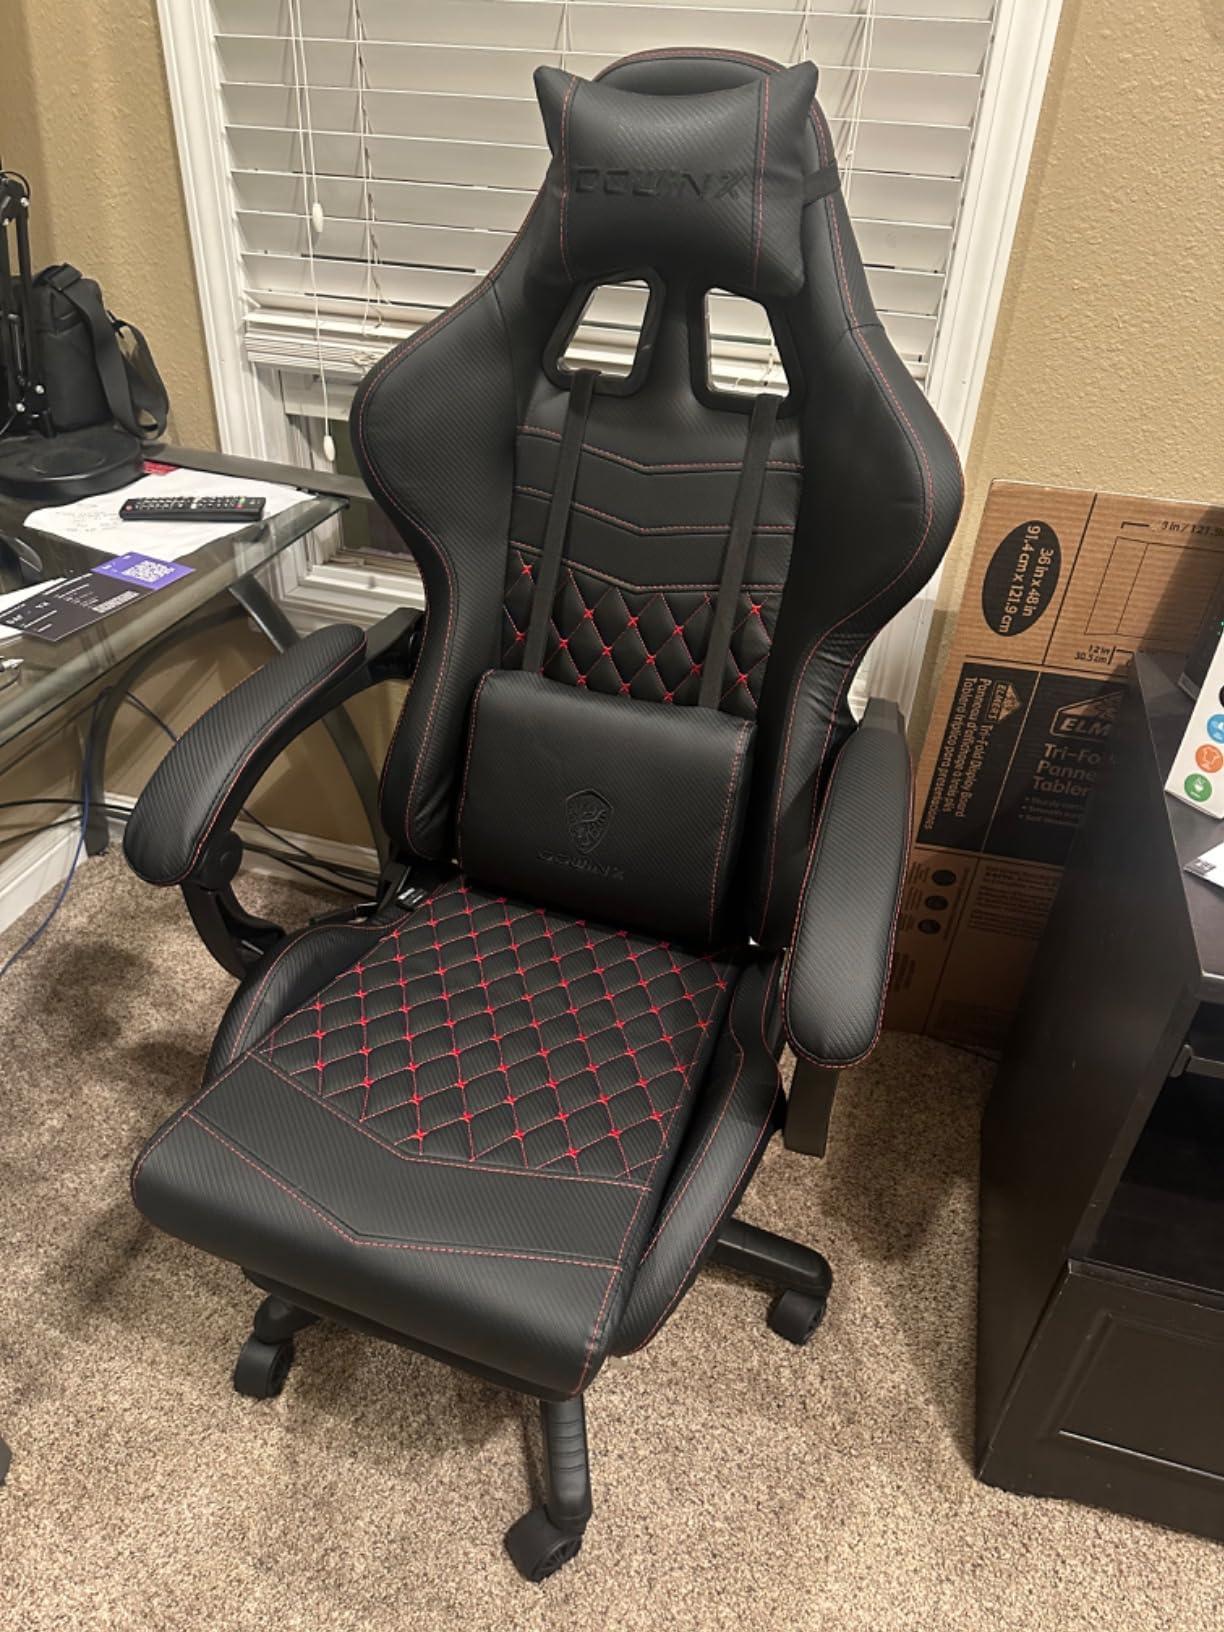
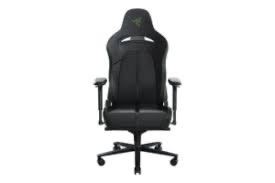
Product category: items_chair
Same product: no